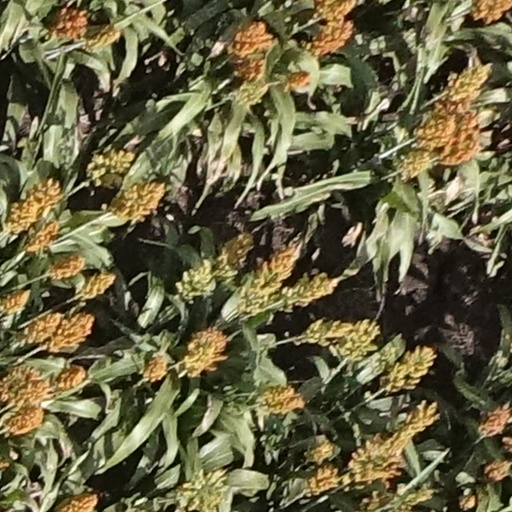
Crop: sorghum